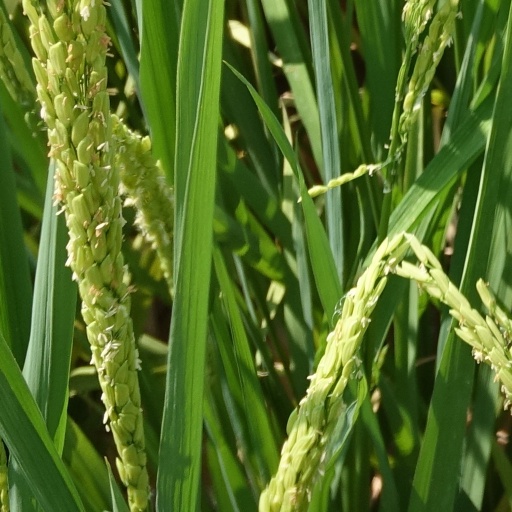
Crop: rice